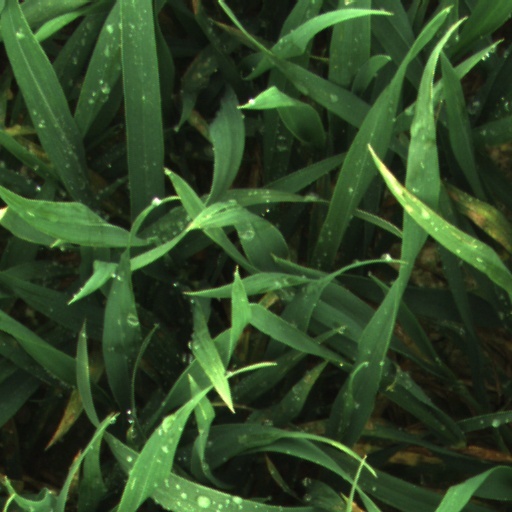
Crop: wheat